Border Cave

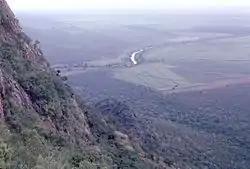
Overview of Ngwavuna River from Border Cave

Rodent and insectivore remains (primarily from Angoni vlei rat, pygmy mouse, and least dwarf shrew) suggest that Border Cave vegetation communities changed multiple times during the Late Pleistocene. These communities include miombo savanna woodland (heavily wooded environment, ~250,000–100,000 years BP), Zululand Thornveld (predominantly grasses, ~100,000–50,000 years BP), Mopane, and Lowveld/arid Lowveld (savanna woodland type environment, ~50,000–24,000 years BP). Annual rainfall was at least 25–100% higher during the miombo savanna woodland period than today, but less than 10% of rainfall occurred during the winter. The replacement of miombo woodland by Zululand Thornveld would have likely meant a 20% to 30% increase in precipitation, and a change to Lowveld would have meant a 15% decrease in precipitation. In sum, mean annual rainfall would have decreased from 200% of present-day rainfall to 60% of present-day mean annual rainfall from the beginning to end of Border Cave's sequence.